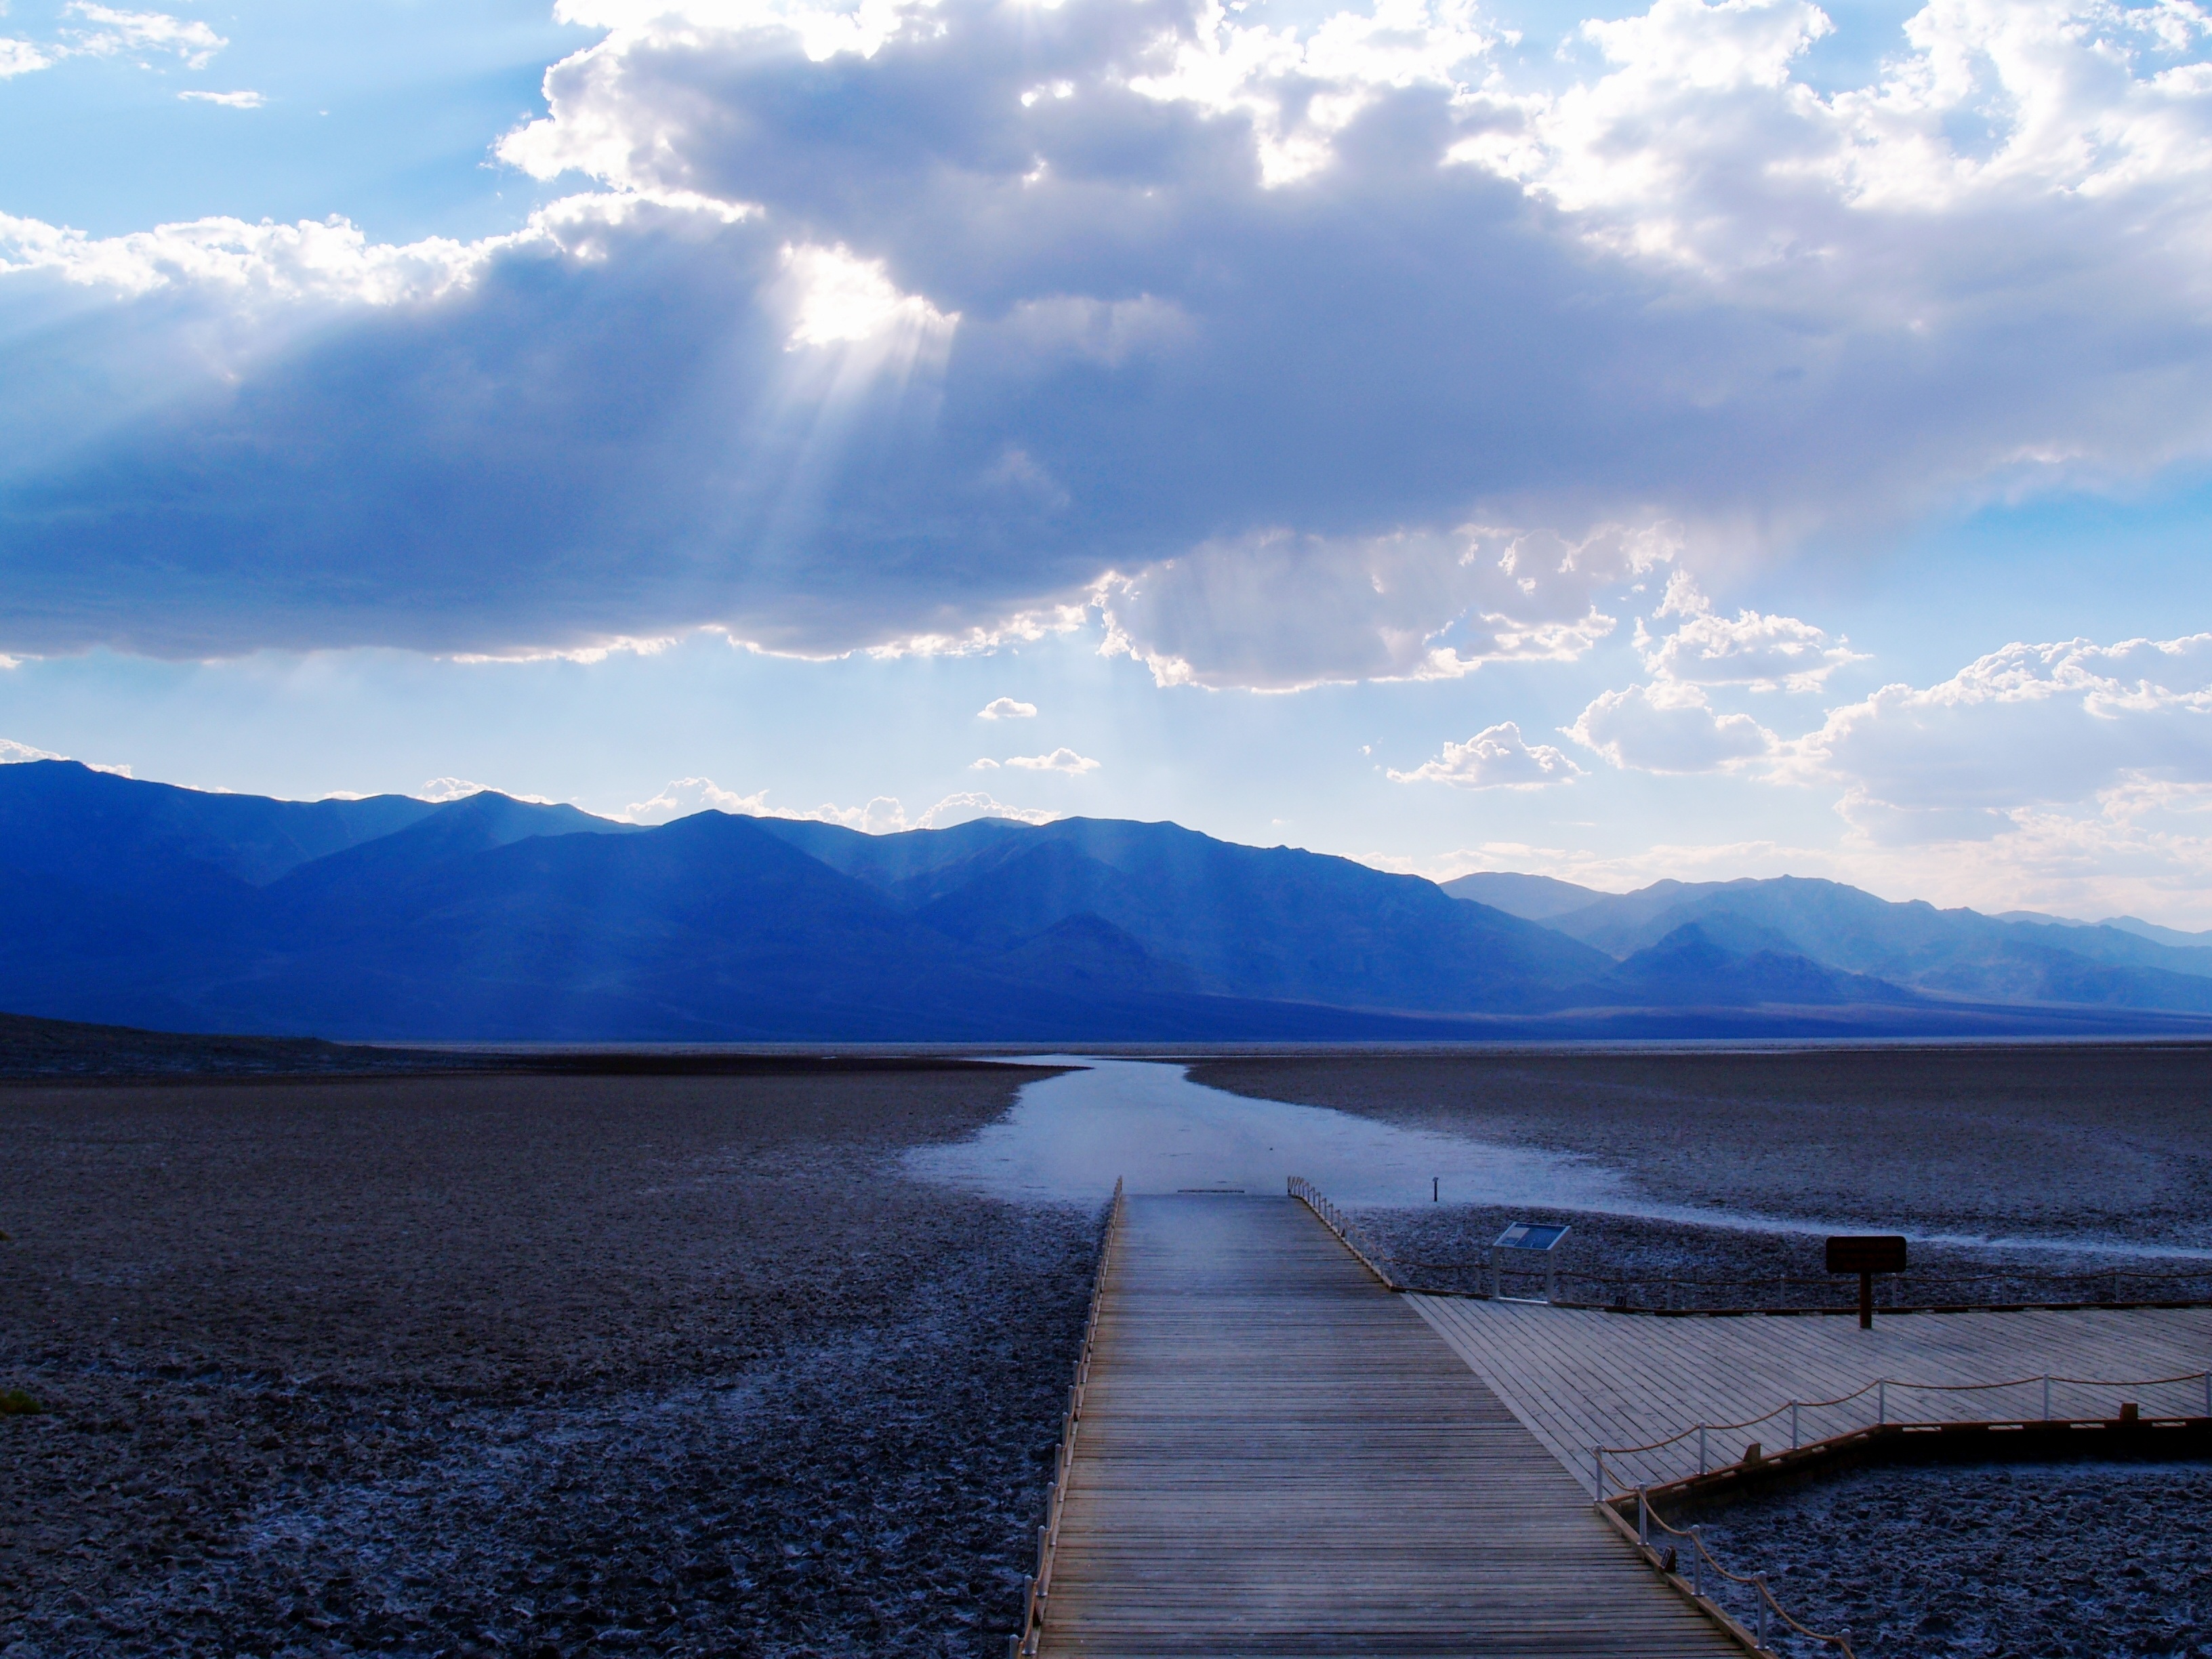
beach, landscape, sea, coast, sand, ocean, horizon, mountain, cloud, sky, sunrise, sunset, sunlight, morning, hill, shore, wave, lake, dawn, dusk, evening, reflection, bay, reservoir, dessert, body of water, mountains, loch, death valley, atmospheric phenomenon